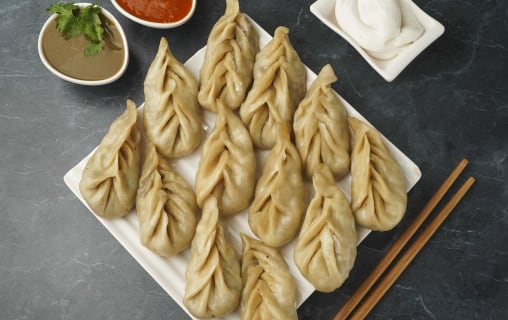
Dish: momos